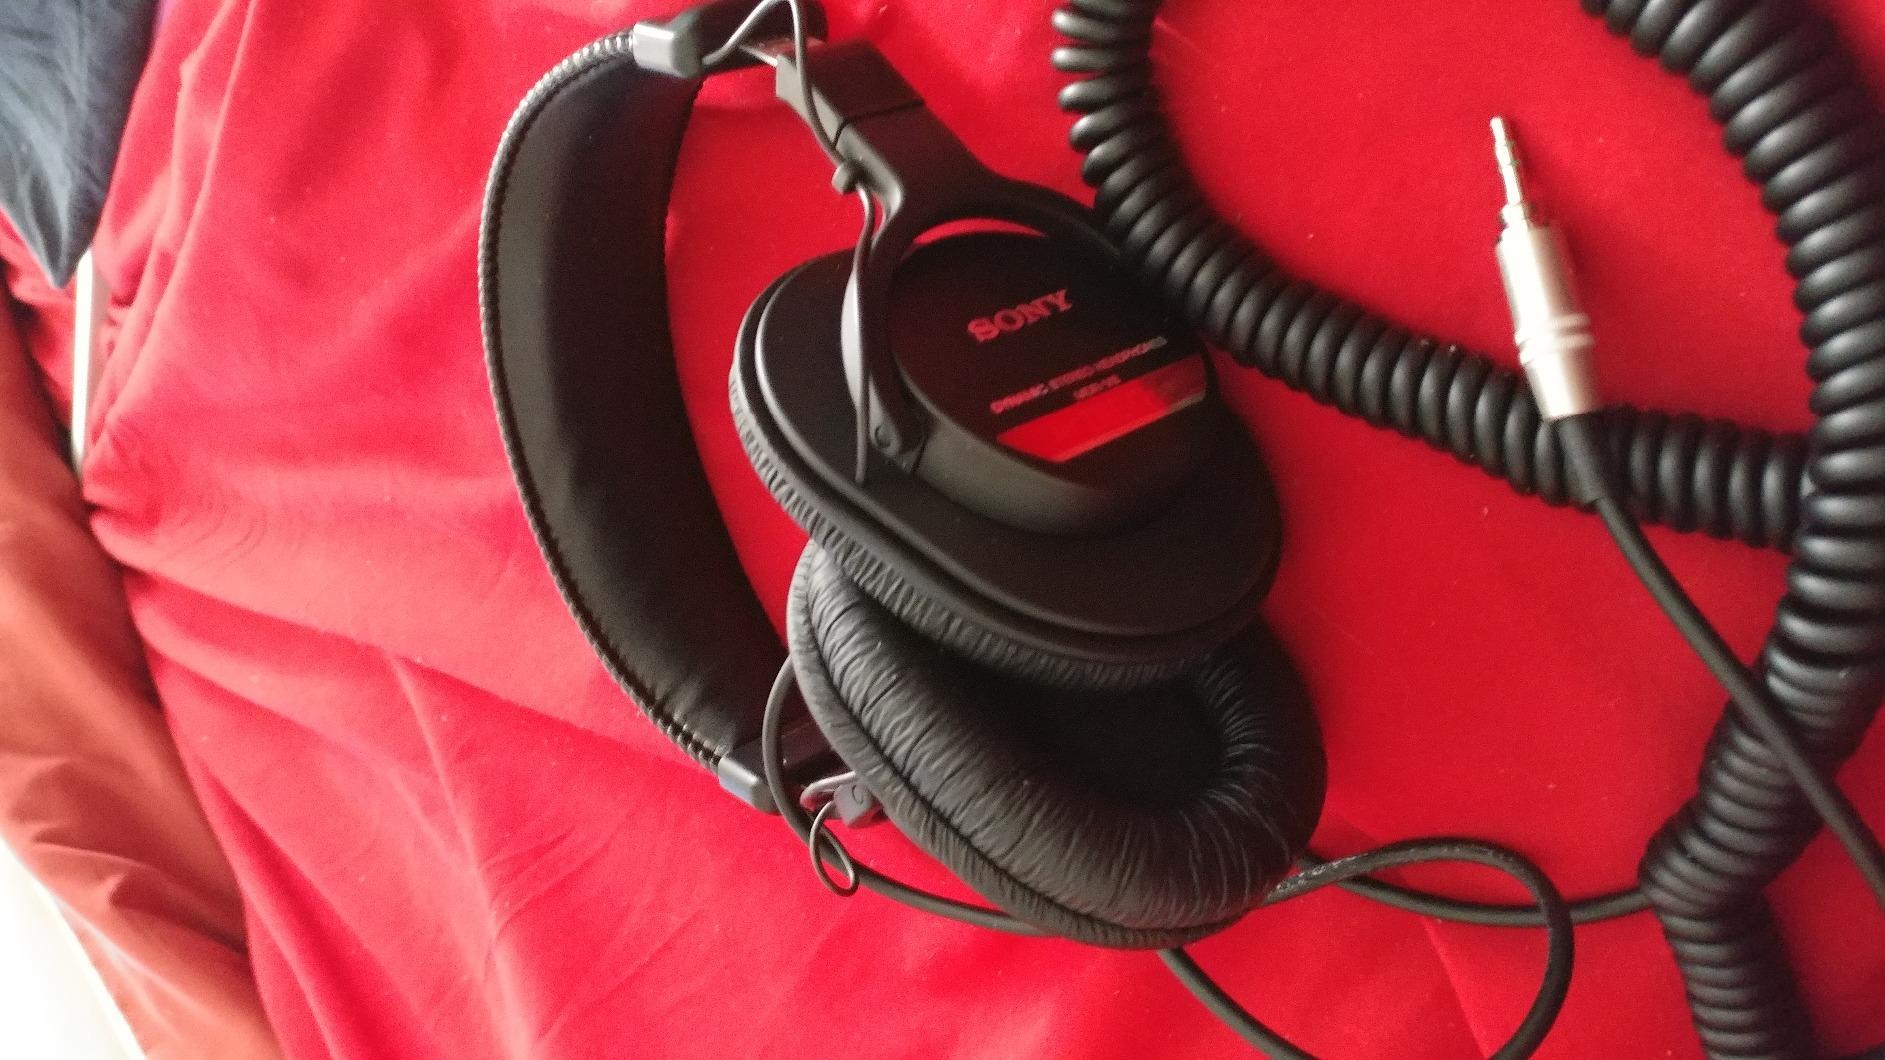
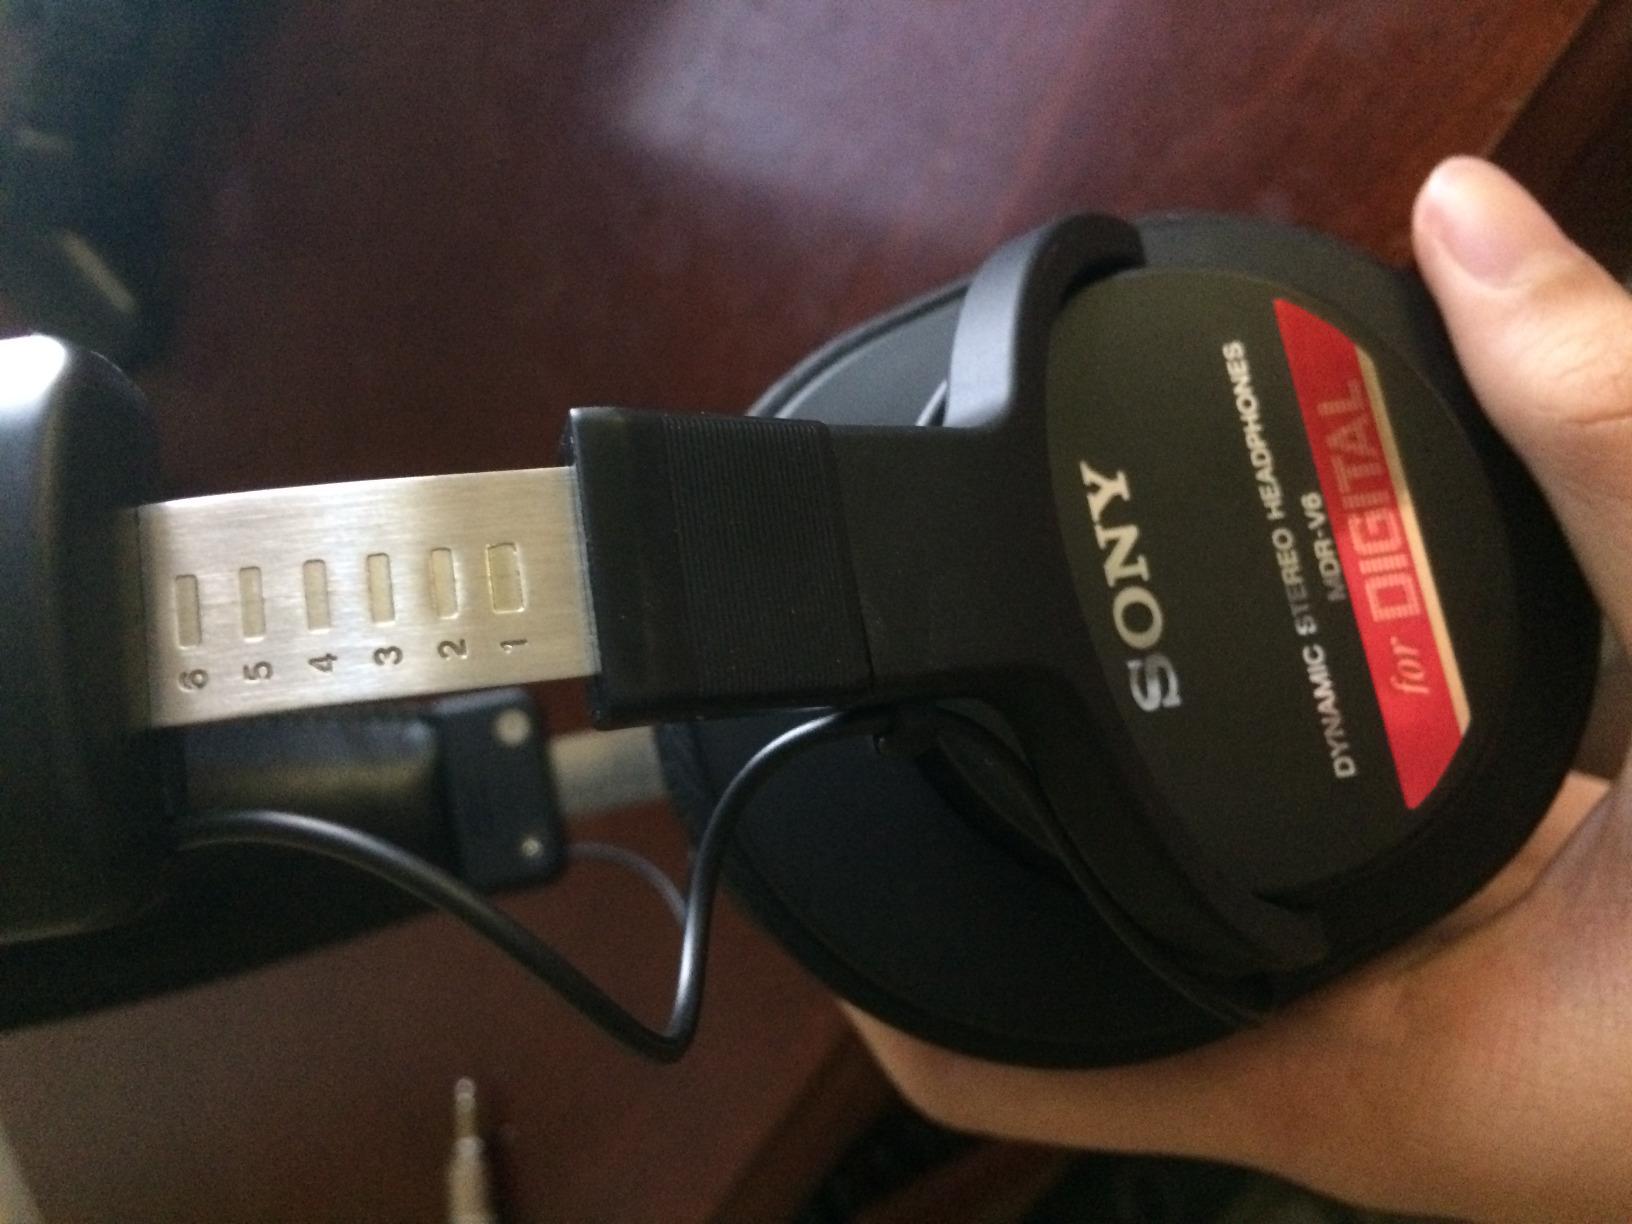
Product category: headphones
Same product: yes